Peter Richard Kenrick

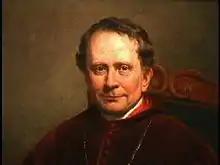
Bishop Francis Kenrick

In 1843, after several months of illness, Rosati died in Rome. Peter Kenrick automatically succeeded him on September 25, 1843 as the third bishop of St. Louis. By this time, an economic downturn in St. Louis had made the diocesan finances fragile again. He expressed frustration with the lack of understanding in Rome of the problems inherent with a frontier diocese.